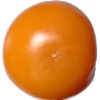
Label: Tomato Yellow 1